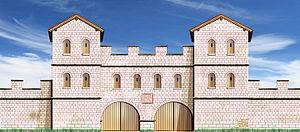
Mainhardt est une commune de Bade-Wurtemberg, située dans l'arrondissement de Schwäbisch Hall, dans la région de Heilbronn-Franconie, dans le district de Stuttgart.